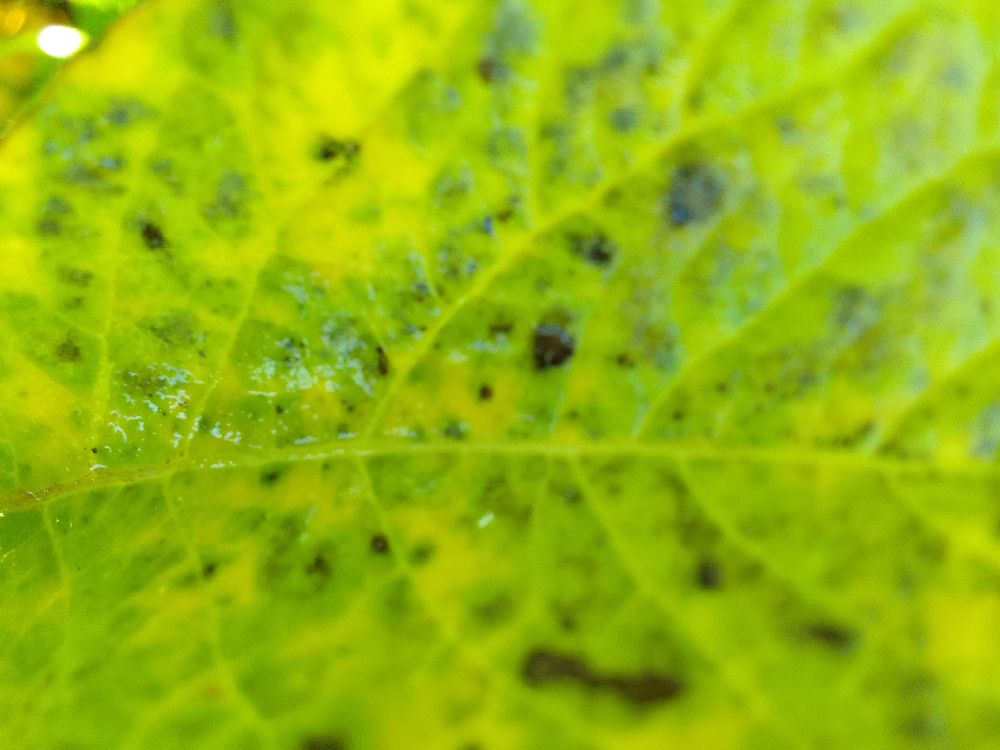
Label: Early blight